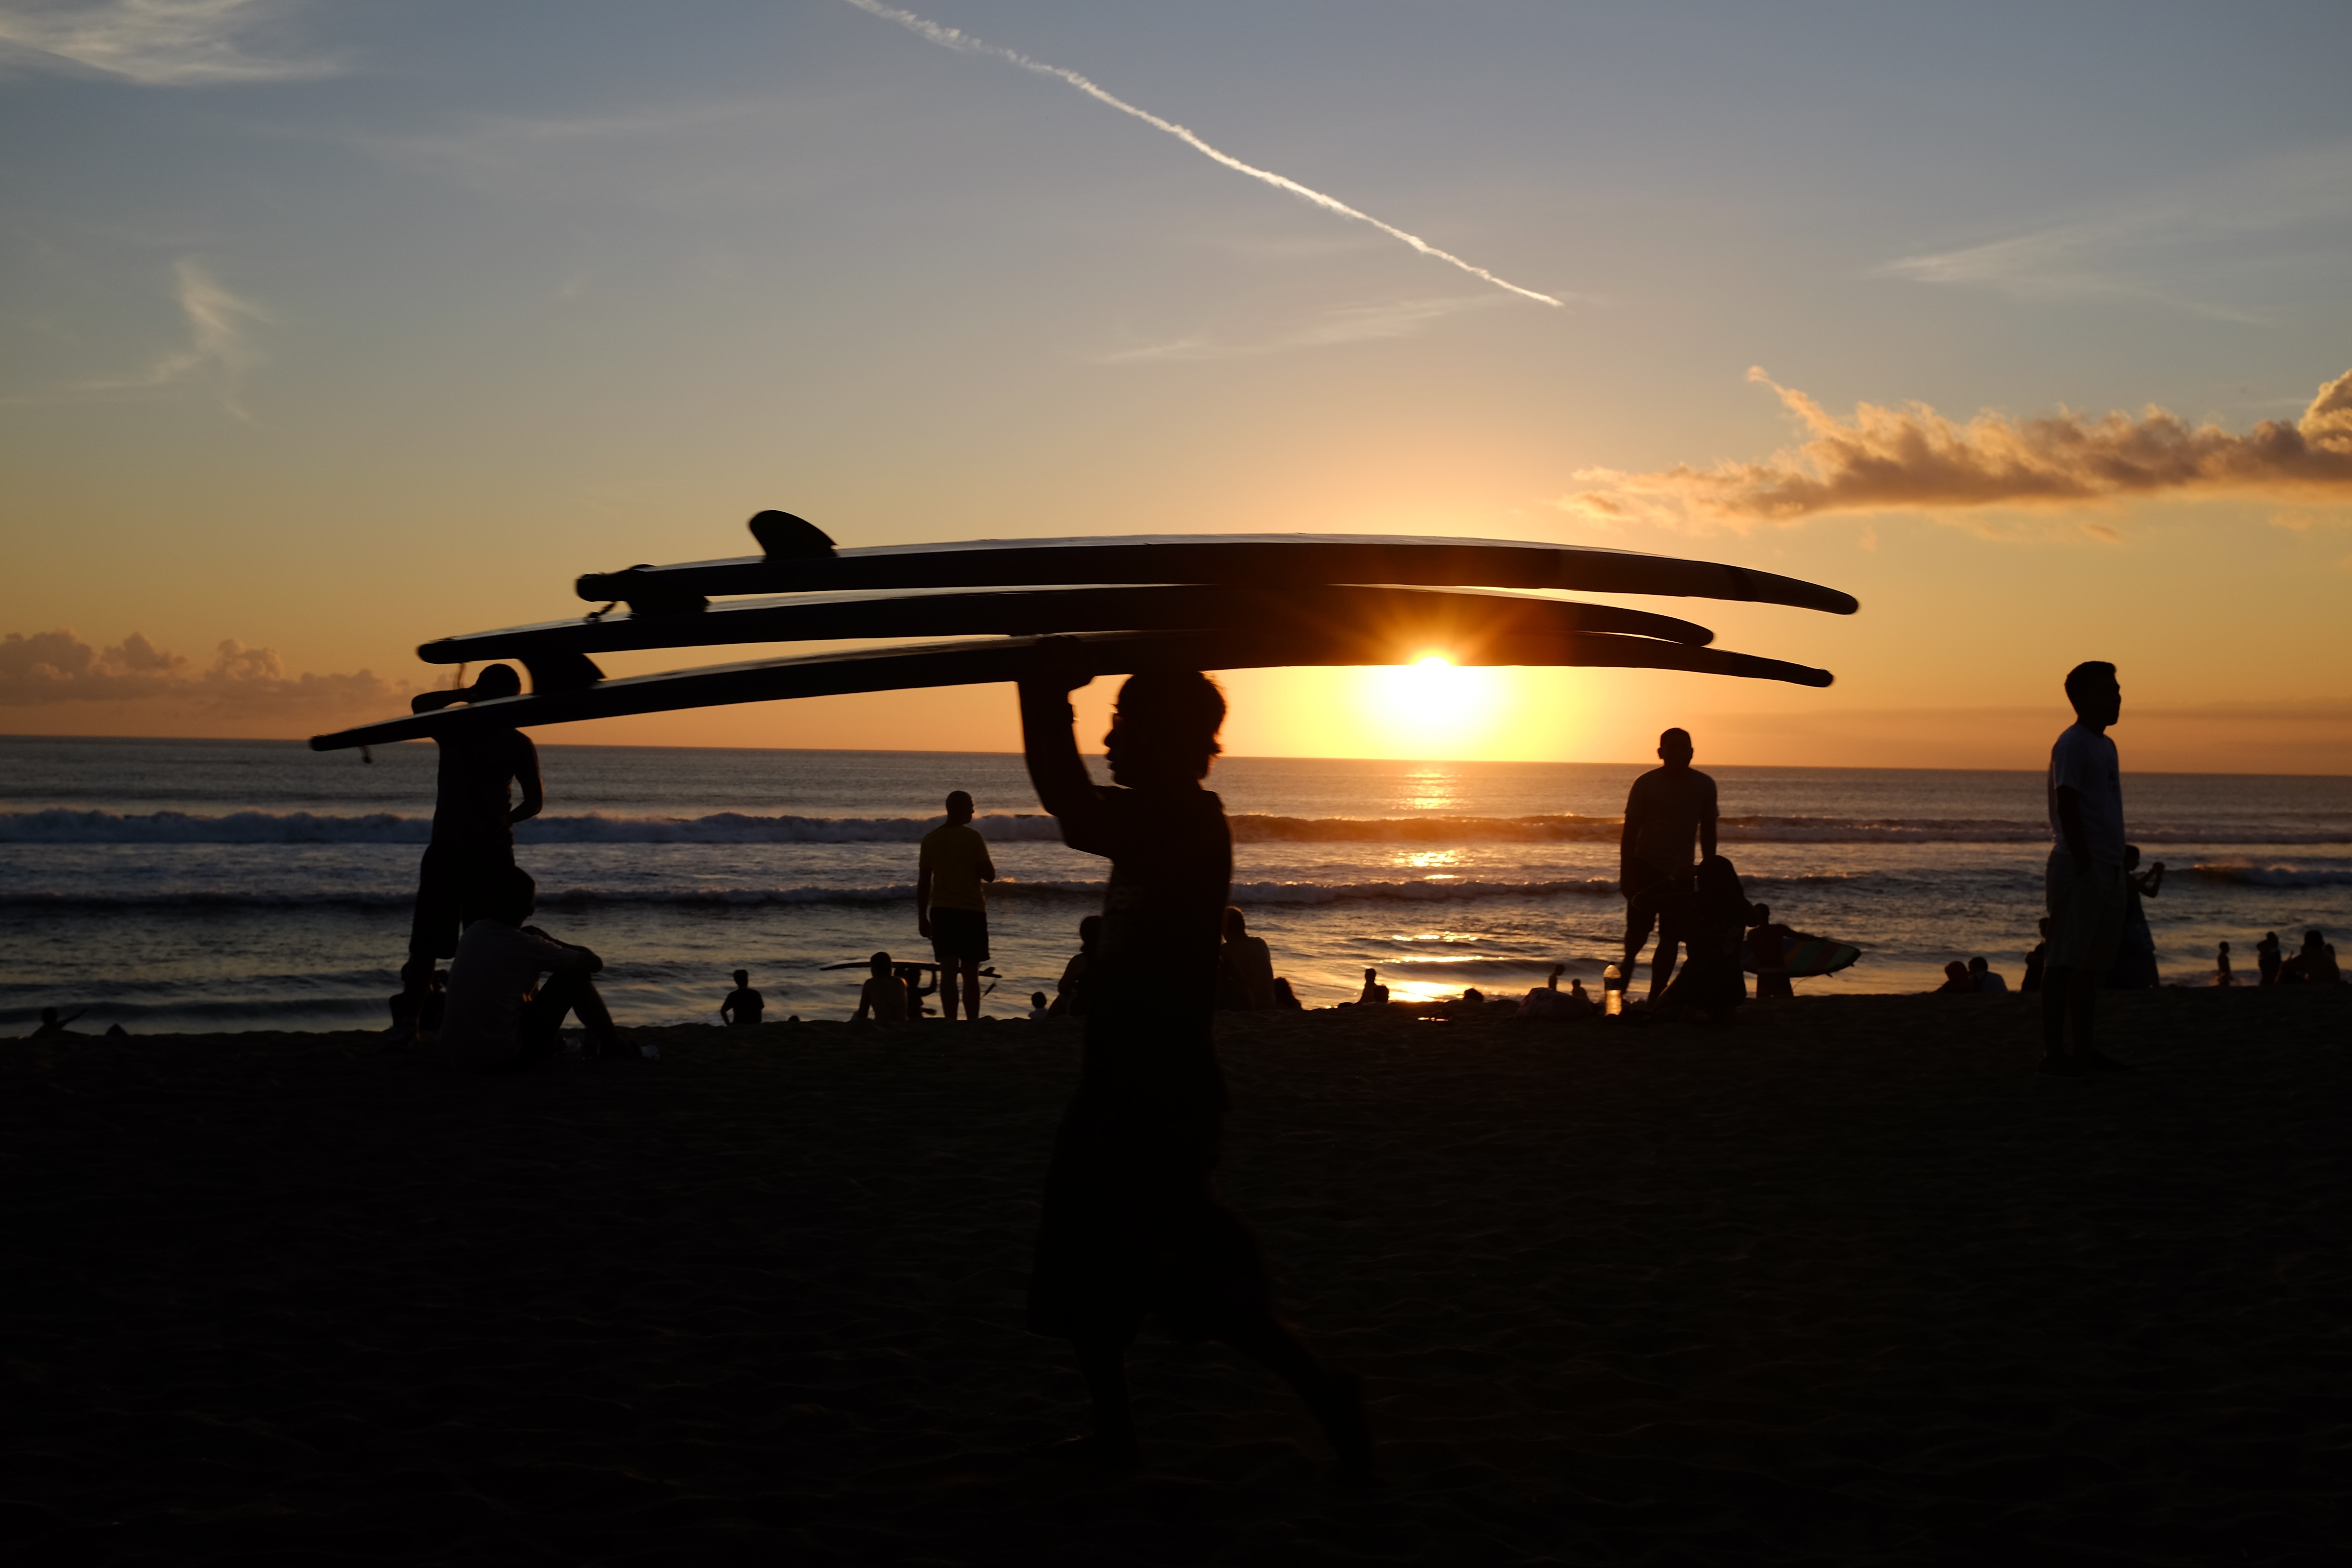
beach, landscape, sea, coast, water, nature, sand, ocean, horizon, silhouette, cloud, sun, sunrise, sunset, sunlight, morning, wave, dawn, pier, summer, vacation, travel, dusk, evening, reflection, palm, tropical, peaceful, bay, romantic, afterglow, beach sunset, sunset beach